Tomb of Tutankhamun

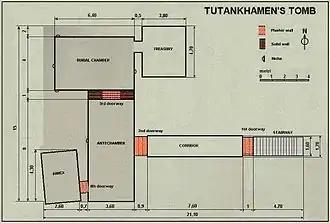
Plan of the tomb

Tutankhamun's tomb lies in the eastern branch of the Valley of the Kings, where most tombs in the valley are located. It is cut into the limestone bedrock in the valley floor, on the west side of the main path, and runs beneath a low foothill. Its design is similar to those of non-royal tombs from its time, but elaborated so as to resemble the conventional plan of a royal tomb. It consists of a westward-descending stairway (labeled A in the conventional Egyptological system for designating parts of royal tombs in the valley); an east–west descending corridor (B); an antechamber at the west end of the passage (I); an annexe adjoining the southwest corner of the antechamber (Ia); a burial chamber north of the antechamber (J); and a room east of the burial chamber (Ja), known as the treasury. The burial chamber and treasury may have been added to the original tomb when it was adapted for Tutankhamun's burial. Most Eighteenth Dynasty royal tombs used a layout with a bent axis, so that a person moving from the entrance to the burial chamber would take a sharp turn to the left along the way. By placing Tutankhamun's burial chamber north of the antechamber, the builders of KV62 gave it a layout with an axis bent to the right rather than the left.